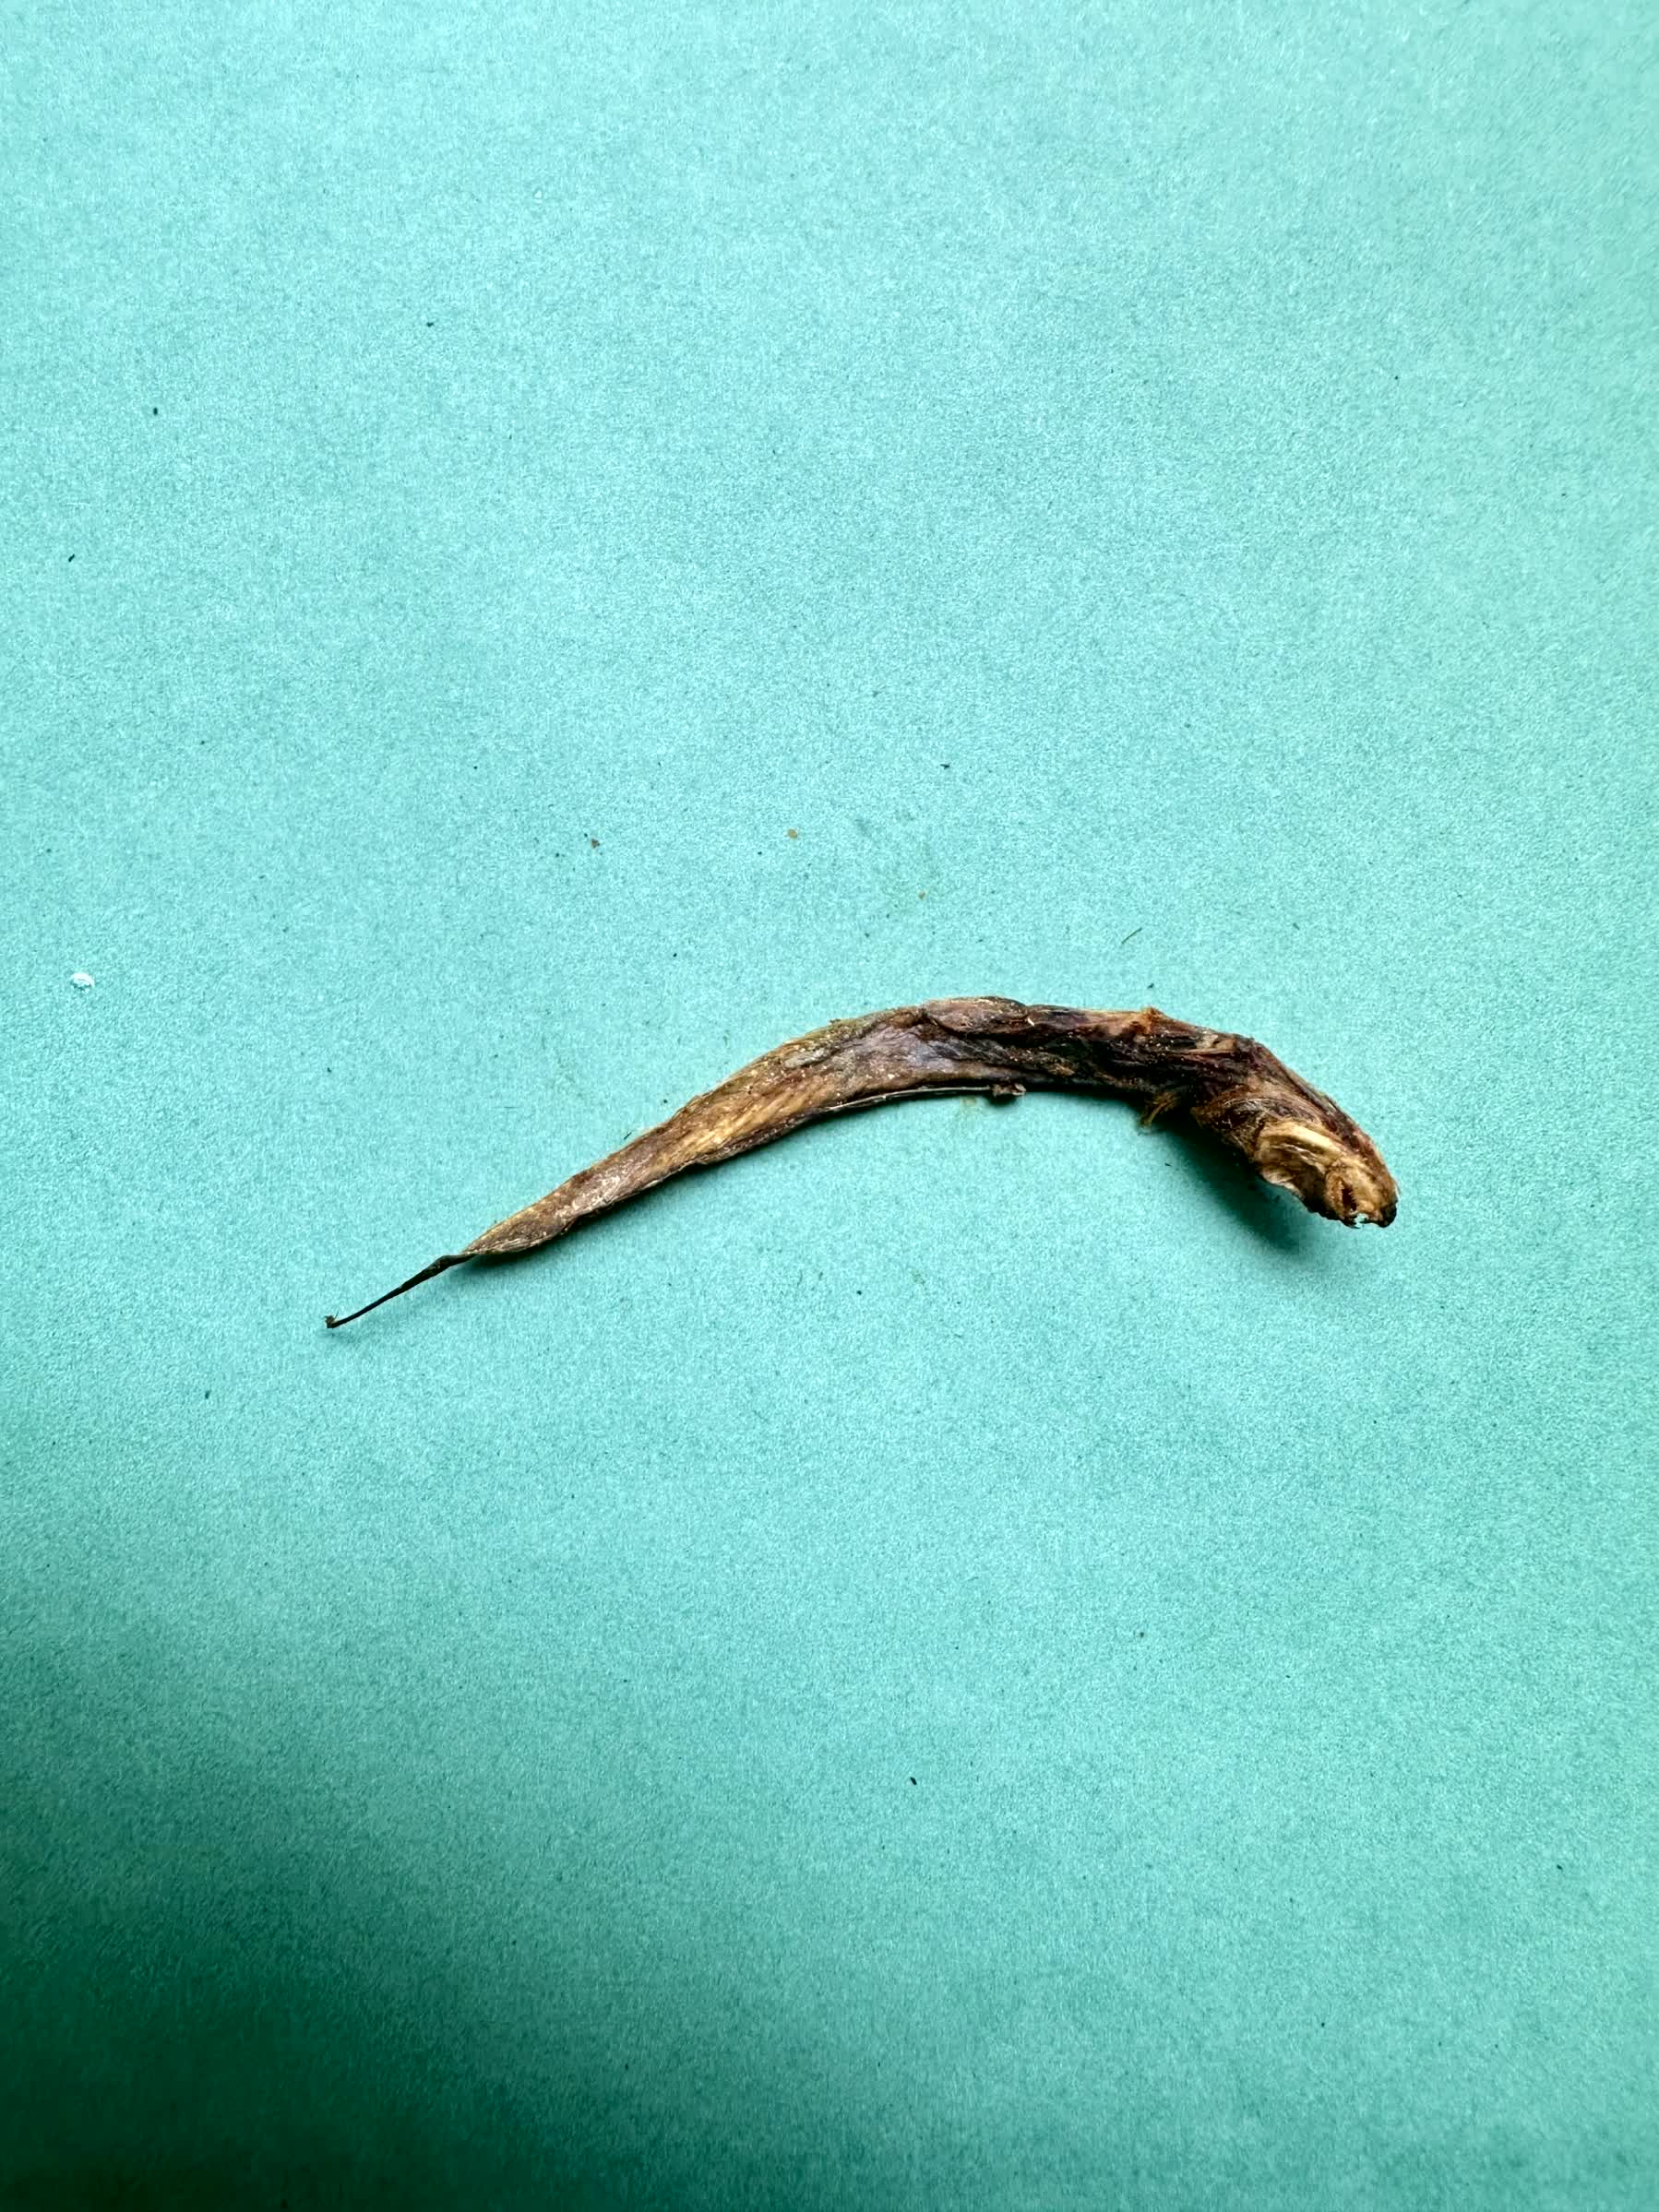
Species: Chewa